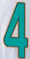
Number: 4